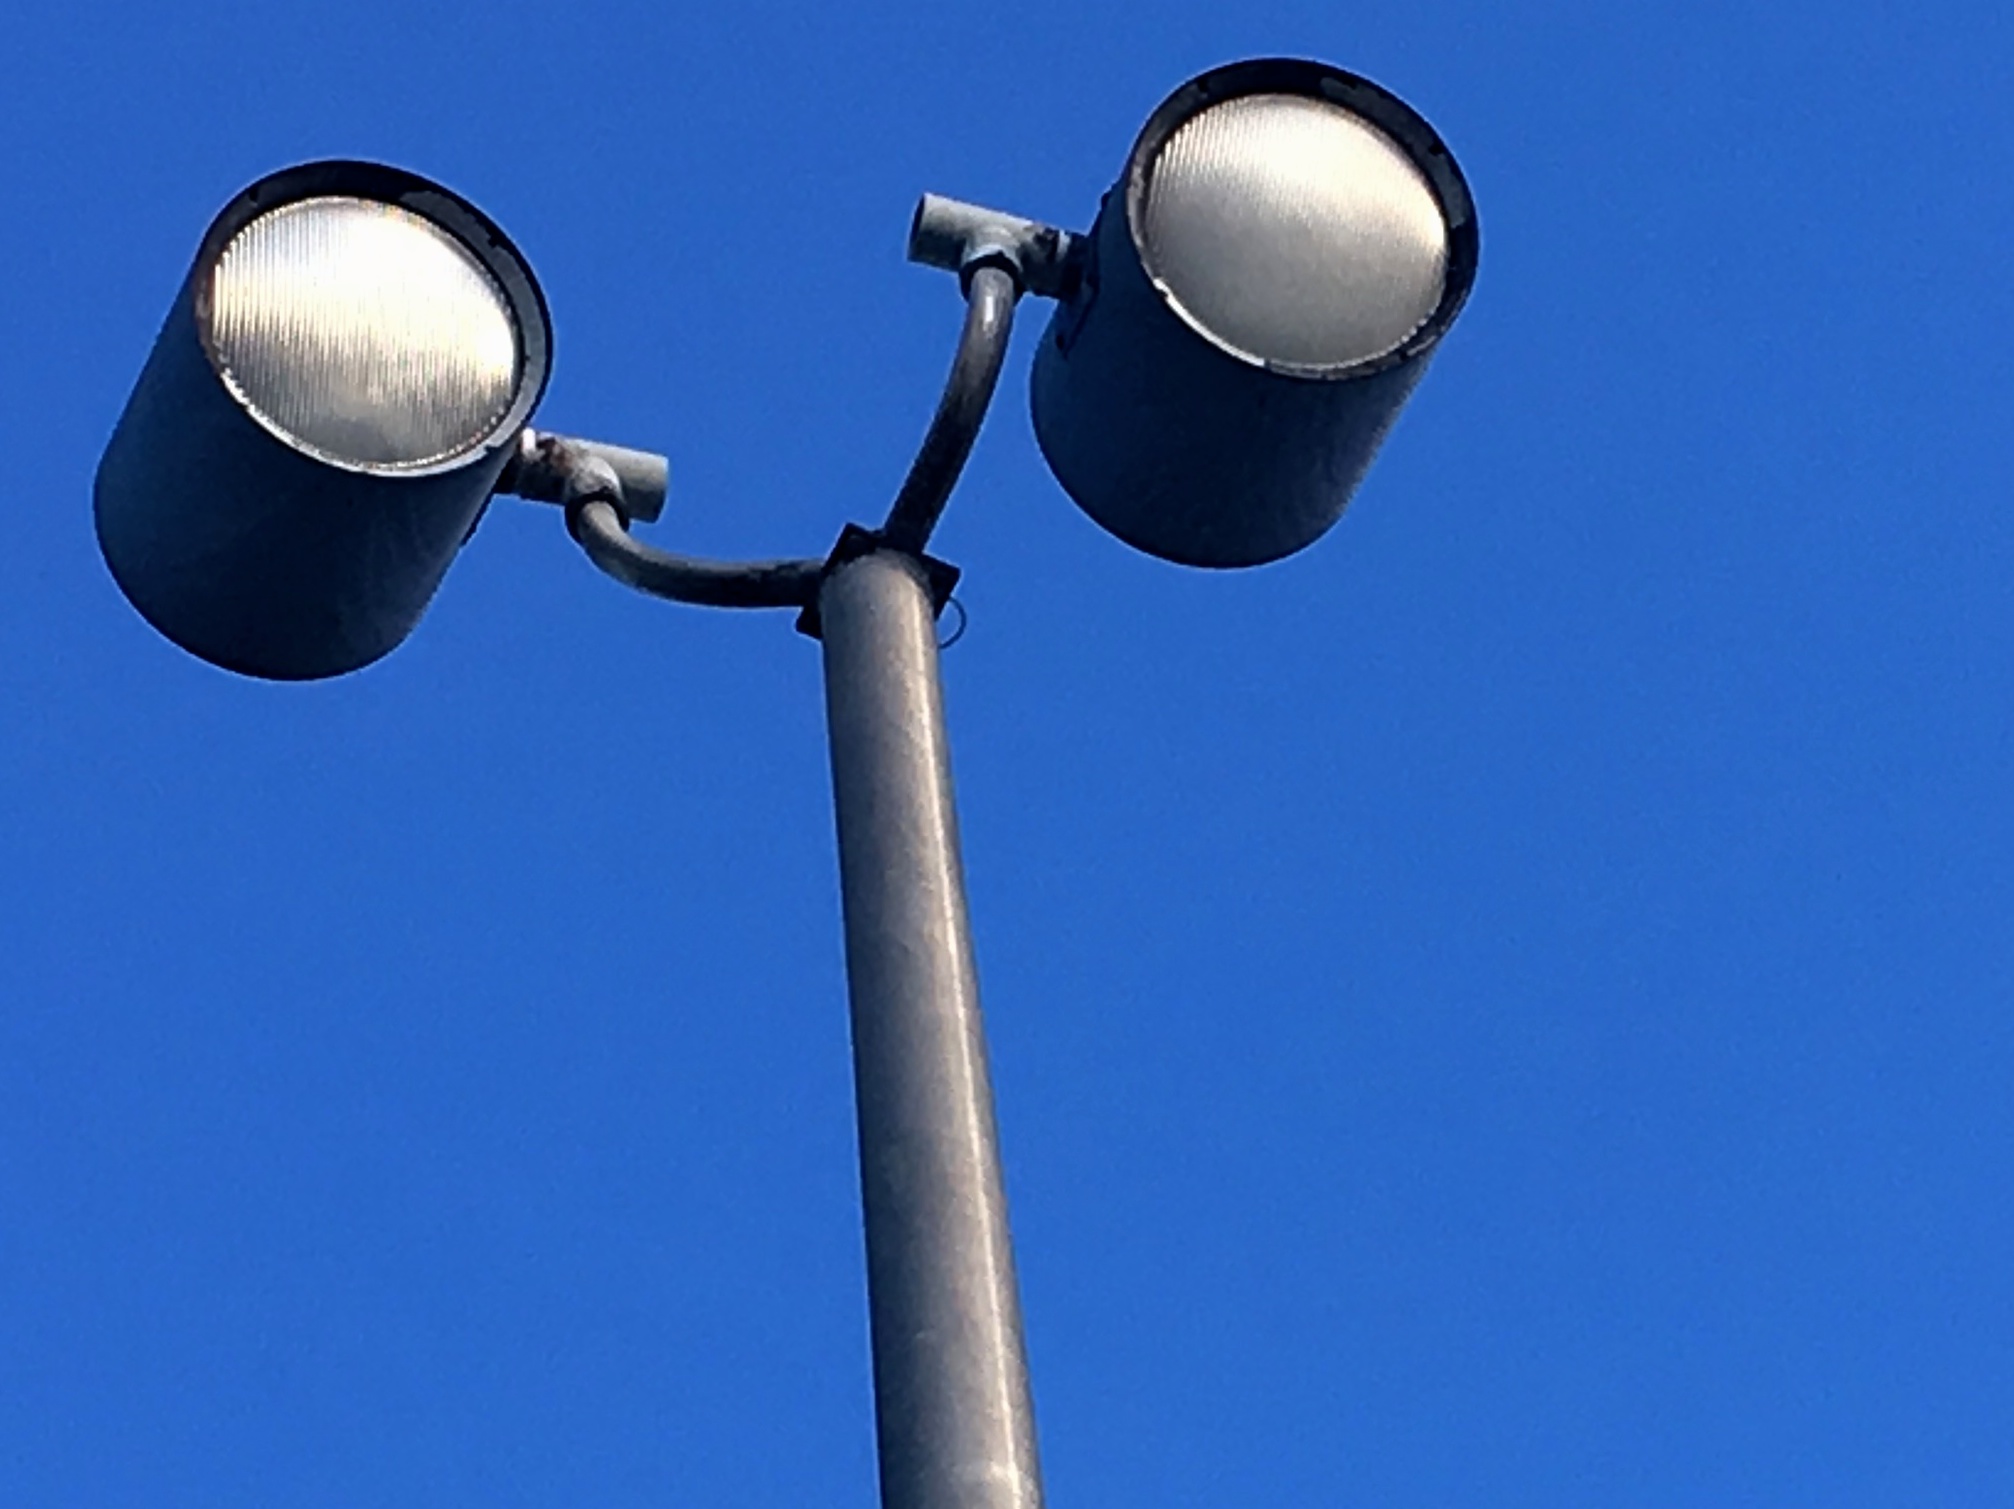
light, blue, street light, lamp, lighting, decor, traffic light, light fixture